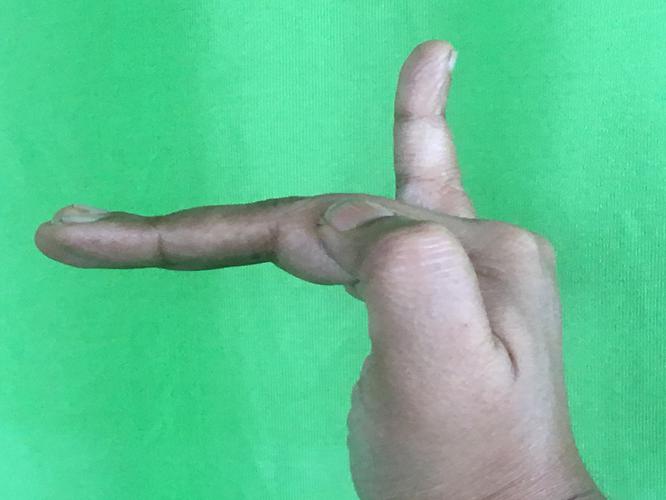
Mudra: Hamsapaksha
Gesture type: double_hand